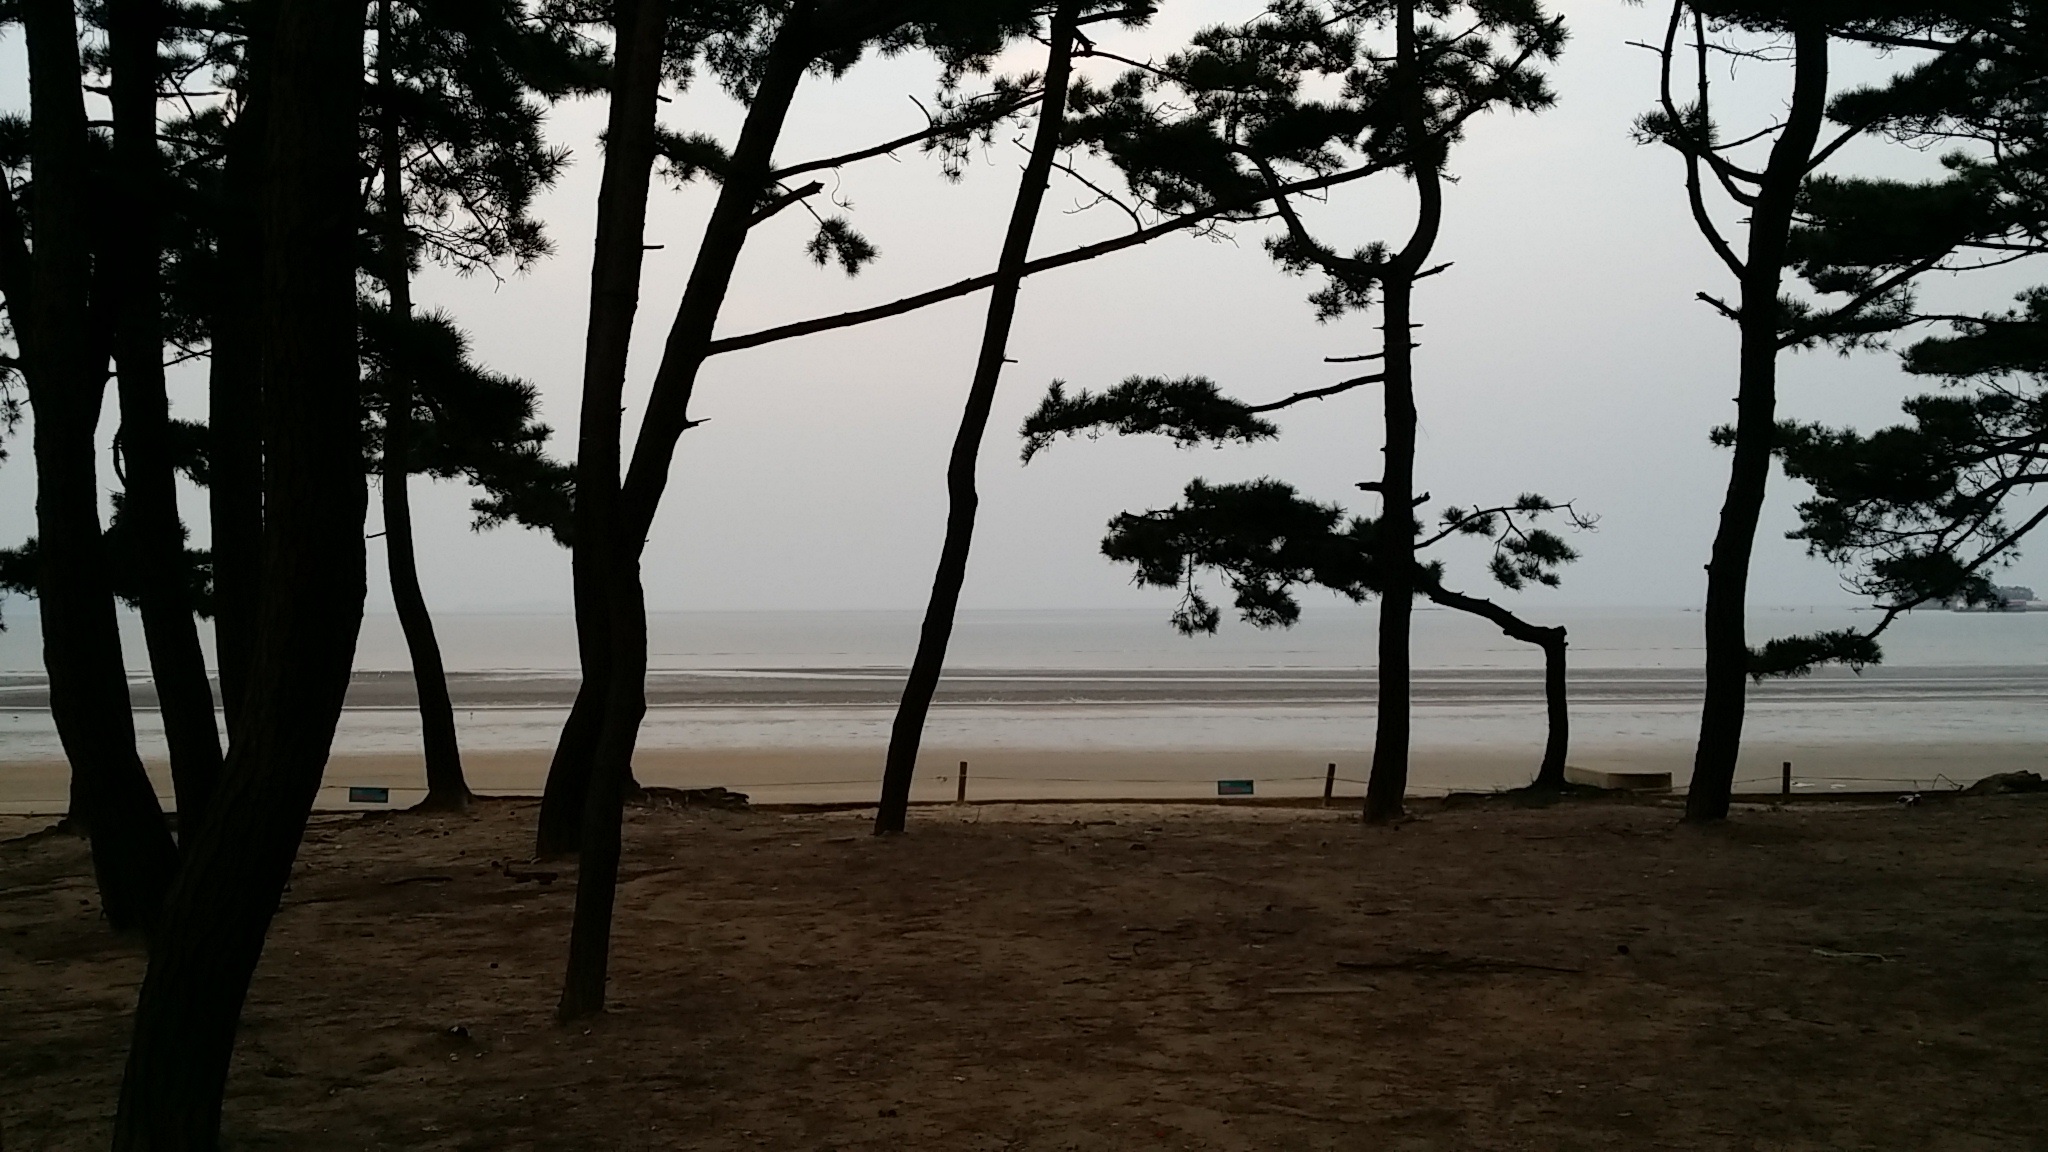
beach, sea, tree, sunset, sunlight, morning, dawn, dusk, evening, habitat, republic of korea, bathing beach, woody plant, arecales, mongsanpo